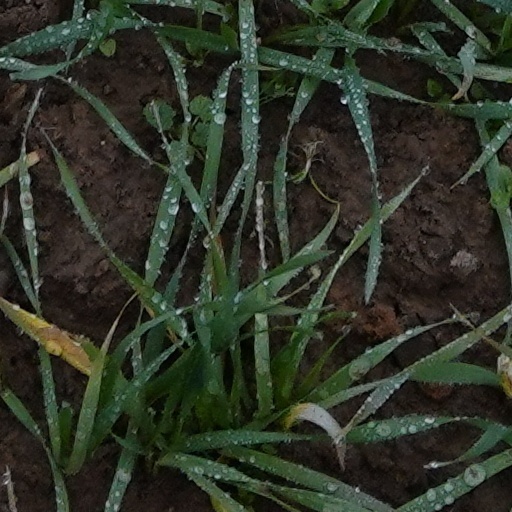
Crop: wheat